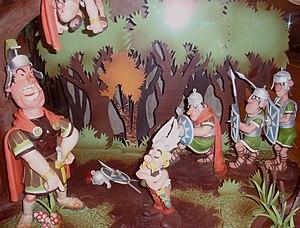
Astérix, anciennement Astérix le Gaulois, est une série de bande dessinée française créée le 29 octobre 1959 par le scénariste français René Goscinny et le dessinateur français Albert Uderzo dans le nᵒ 1 du journal français Pilote. Après la mort de René Goscinny en 1977, Albert Uderzo poursuit seul la série, puis passe la main en 2013 à Jean-Yves Ferri et Didier Conrad.